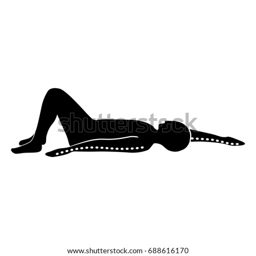
interest to stretch arms on the floor .